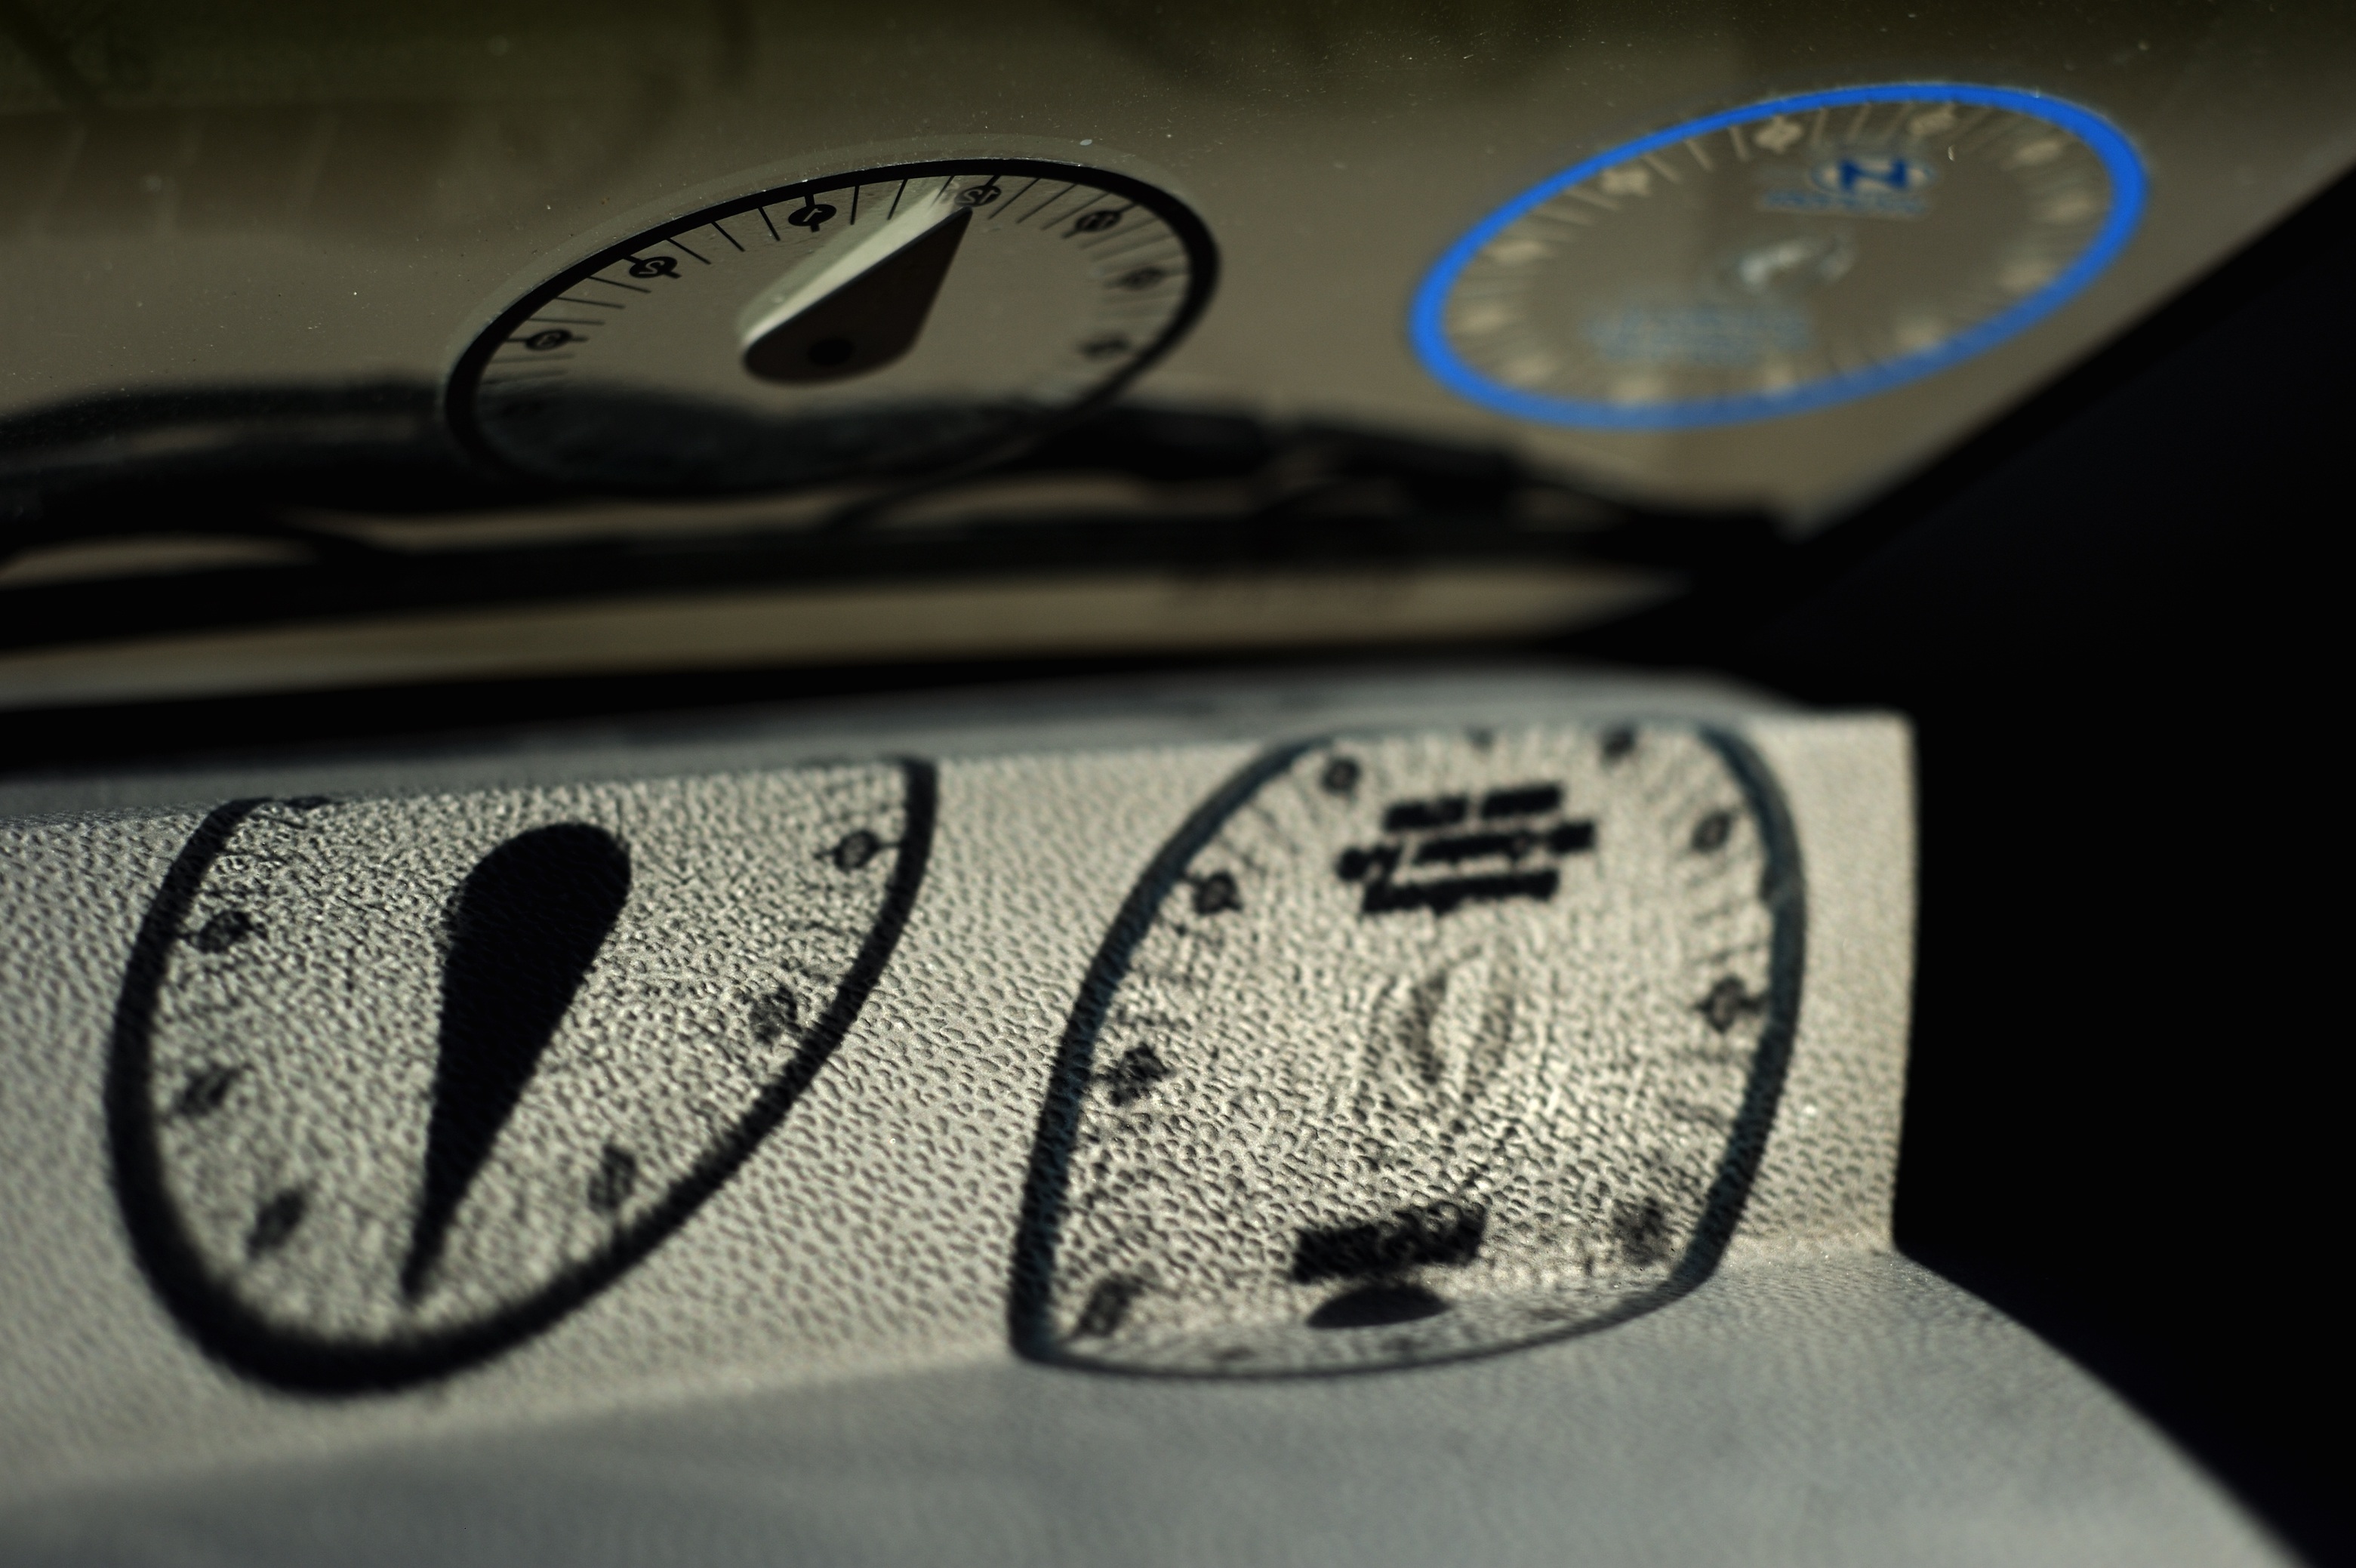
hand, white, time, number, summer, holiday, silence, black, monochrome, close up, philosophy, sunglasses, glasses, now, tanks, news, melting, shape, gedanke, timeless, macro photography, vision care, stasis, to melt, zeitlos, auftauen, past tense, future tense, holy day